Daniel Nigro

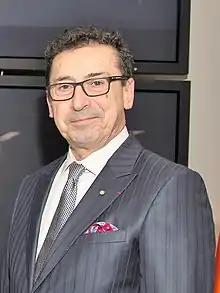

Daniel A. Nigro (born October 11, 1948) is the former New York City Fire Commissioner of the New York City Fire Department (FDNY). He served this position from 2014 until his retirement in 2022. Nigro's appointment was announced on May 9, 2014, and he was sworn in on June 9.